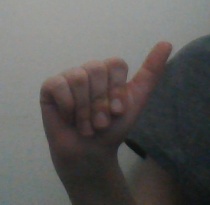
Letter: dhad